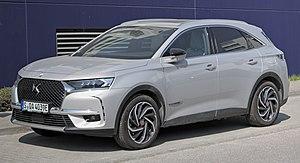
La 7 Crossback est le deuxième SUV familial premium du constructeur automobile français DS Automobiles, après la DS 6 vendue en Chine. Présentée en février 2017, elle est commercialisé à partir de janvier 2018. La DS 7 Crossback inaugure de nombreuses technologies du Groupe PSA, un nouveau style et un nouveau positionnement pour DS Automobiles.
La plate-forme PSA EMP2 est une plate-forme conçue par le Groupe PSA. Il s'agit d'une plate-forme modulaire, utilisée donc par de nombreux modèles du groupe, mais également par certains modèles de ses partenaires : Opel/Vauxhall et Toyota. Cette plate-forme a été développée pour les véhicules des segments C et D. Elle remplace ainsi simultanément les plate-formes PF2 et PF3 à partir de 2013.